Wagner (crater)

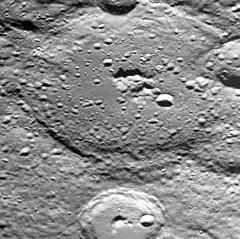
MESSENGER NAC image

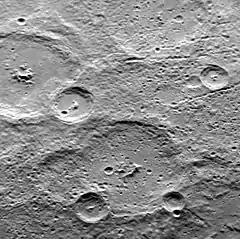
Wagner (bottom) and Chopin (upper right)

Wagner is an impact crater in the south polar region of the planet Mercury. It was named after the German composer Richard Wagner (1813–1883) in 1976, as recognized by the International Astronomical Union. The crater was first imaged by Mariner 10 in 1974.